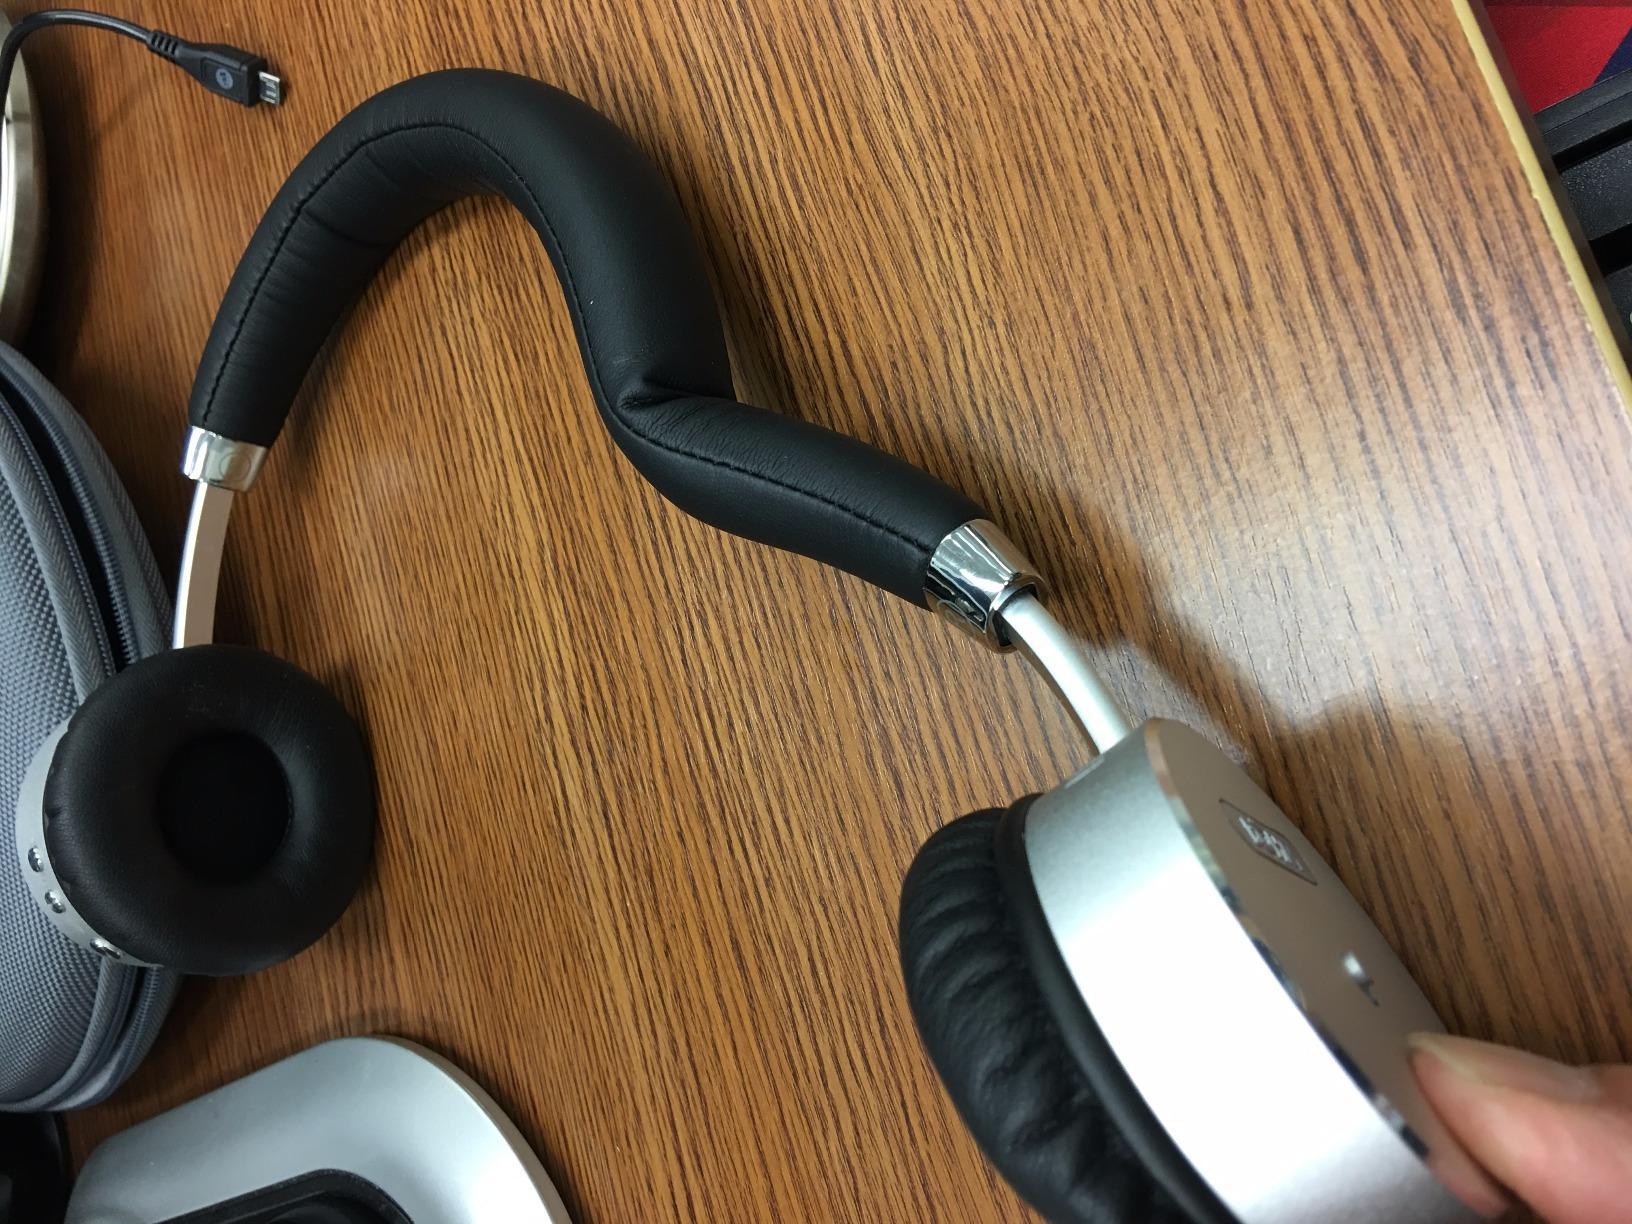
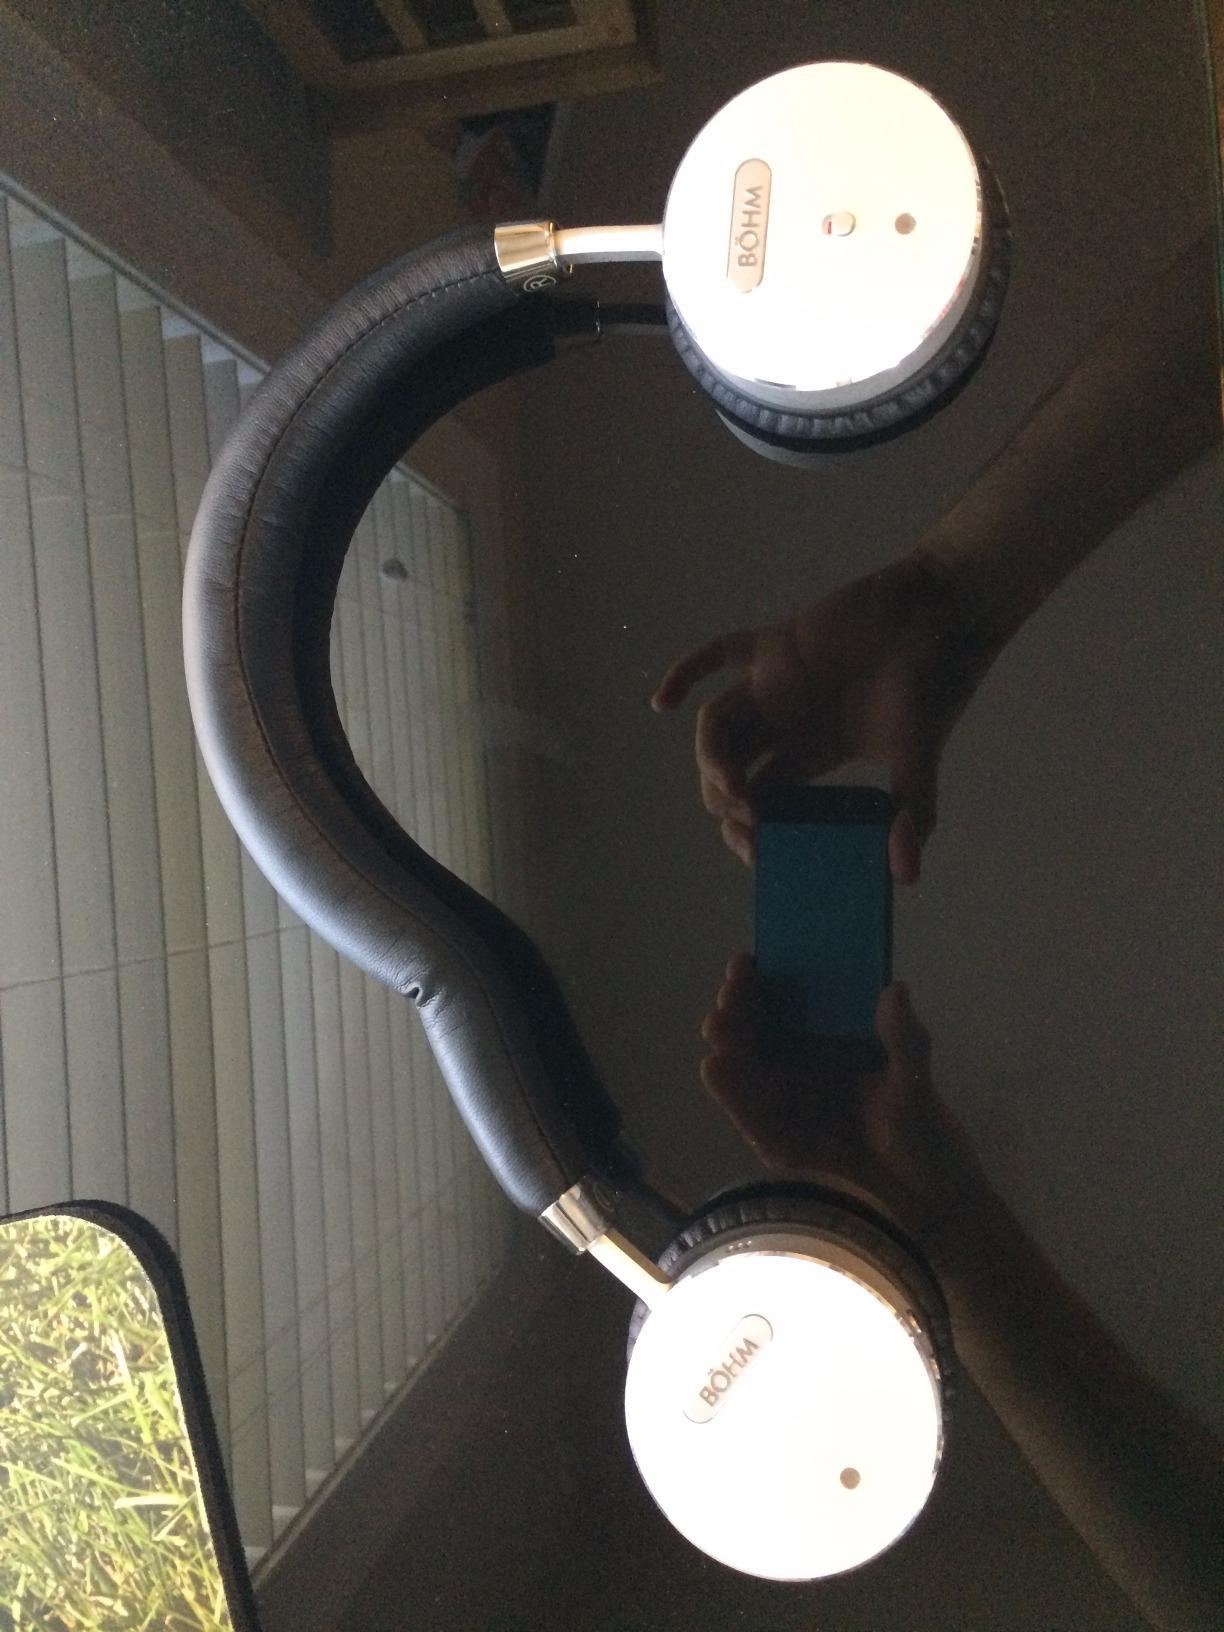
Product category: headphones
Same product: yes